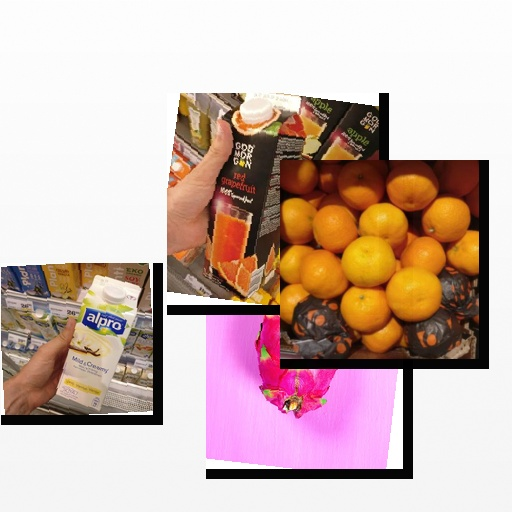
Food items: vanilla_soy_yogurt, dragon_fruit, satsuma, grapefruit_juice